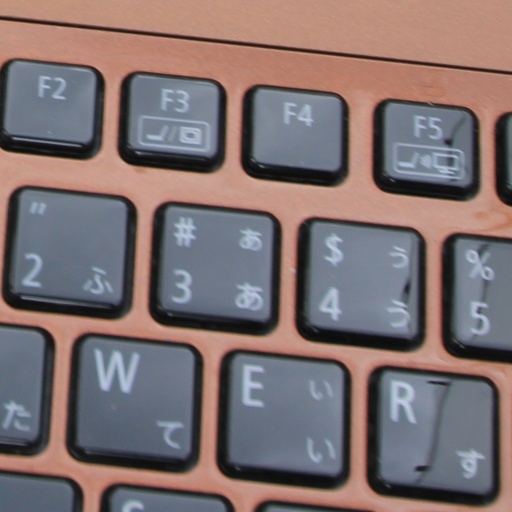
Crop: grape